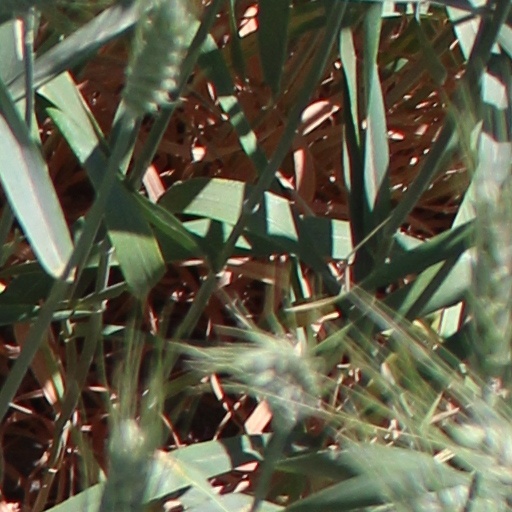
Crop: wheat